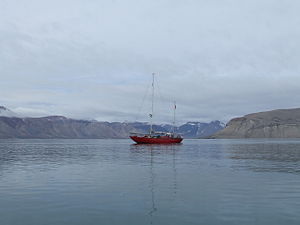
Isfjorden (Svalbard) / Naturbeskyttelsesområder
Sejlbåd til ankers ved Brucebyen i Billefjorden.
Isfjorden er en fjord på vestsiden af Spitsbergen på Svalbard. På sydsiden af fjorden ligger halvøen Nordenskiöld Land, og på nordsiden Oscar II Land og Dickson Land. Isfjorden udmunder i Nordishavet med afgrænsningerne Kapp Linné og Isfjord radio på sydkysten og Daudmannsodden på nordkysten. Fjorden er 107 km lang og er den næstlængste fjord på Svalbard efter Wijdefjorden på 108 km. På det bredeste sted er fjorden omkring 24 km bred. Fra Isfjorden udgår der flere sidefjorde: Grønfjorden, Adventfjorden, Sassenfjorden, som inderst hedder Tempelfjorden, Billefjorden og Nordfjorden, som deler sig i Dicksonfjorden og Ekmanfjorden.